8th (Midlands) Parachute Battalion

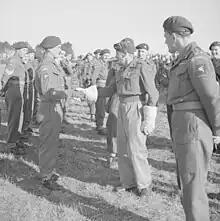
General Sir Bernard Montgomery greets RSM A. Parsons of the 8th (Midlands) Parachute Battalion during an inspection of the 6th Airborne Division at Bulford, Wiltshire, 8 March 1944.

Isolated from the rest of the division, they were assisted in their defence by the dense woods, which broke up infantry assaults and made armoured vehicle attacks impossible. They did however suffer under artillery bombardments, until their trenches had adequate over-head cover. Adopting a policy of mine laying, setting ambushes, raiding and patrolling, at times the battalion's patrols reached as far as Bures and Troarn. The battalion remained in the woods until 16 June, when the 3rd Parachute Brigade went into reserve. When they returned to the front, they continued patrolling and harassing the Germans for the next six weeks. Until 17 August when the 6th Airborne Division, crossed the River Dives. The 8th Battalion were involved in heavy fighting at Goustranville, which they captured by nightfall. By 21 August the battalion, had reached Annebault. Supported by a left flanking attack by the 9th Parachute Battalion, the 8th put in a frontal assault. The village was well defended and both battalions fought all day to liberate the village. The 8th Battalions next major engagement was on 25 August at Beuzeville, attacked by the 3rd Parachute and the 4th Special Service Brigade. Supported by the Cromwell tanks of the 6th Airborne Division Reconnaissance Regiment the battalion gradually overcome the German strong points and captured the town. After the liberation of Beuzeville the 6th Airborne Division having reached Honfleur on the River Seine was ordered to hold their positions. By September the battalion had been withdrawn to England. At the same time Lieutenant Colonel George Hewitson replaced the incapacitated Lieutenant Colonel Pearson as commanding officer.